Samuel Wells Williams

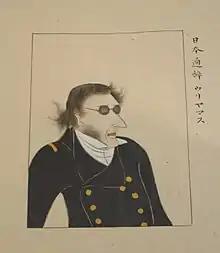
Williams as depicted by the Japanese artist Hibata Osuke's 1854 sketches

After a year's preparation, on June 15, 1833, just 21, he sailed for China to take charge of the printing press of the American Board of Commissioners for Foreign Missions at Guangdong, China. He arrived at Whampoa, Canton, aboard the "Morrison" on October 25, 1833. With the death of the pioneering missionary Robert Morrison the next year, he and Elijah Bridgman, who had arrived only three years ahead of Williams, were the only missionaries in the whole of China. He assisted Bridgman in the latter's "Chinese Chrestomathy in the Canton Dialect", published in 1842, and Walter Medhurst in completing his "English-Chinese Dictionary" of 1848, two early works of Chinese lexicography.